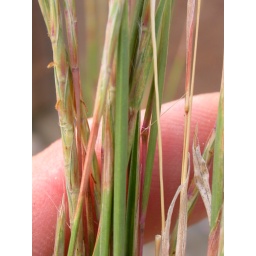
Little bluestem comes into flower usually in late July and flowers though August and even September.